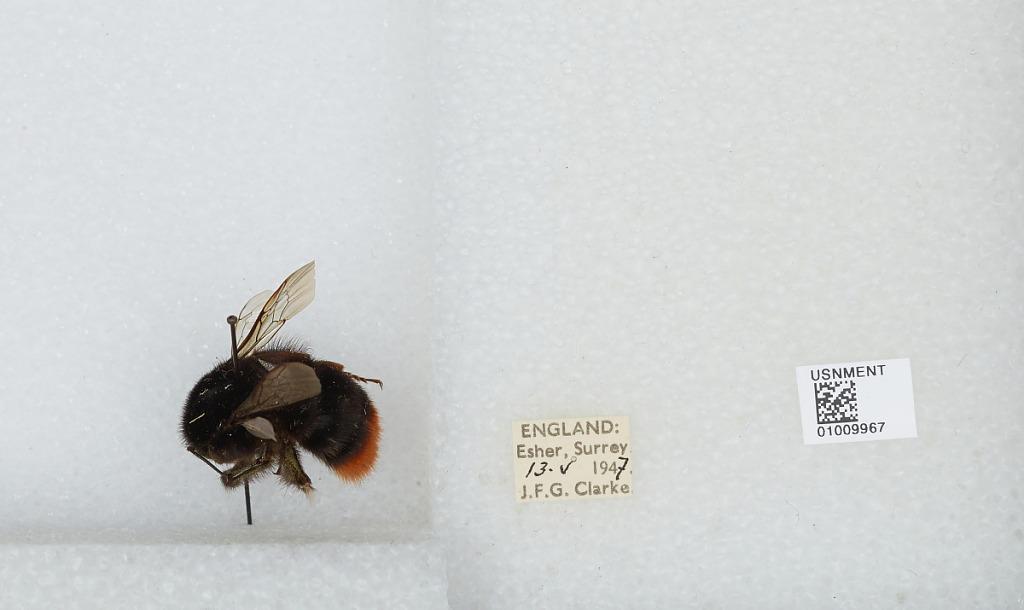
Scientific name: Bombus (Melanobombus) lapidarius lapidarius (Linnaeus)
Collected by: J. Clarke
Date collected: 1947-5-13
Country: United Kingdom
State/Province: England
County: Surrey
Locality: Esher
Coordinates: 51.3692, -0.365